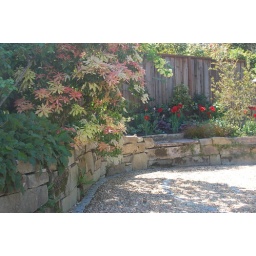
The seat in the wall behind the mediation labyrinth